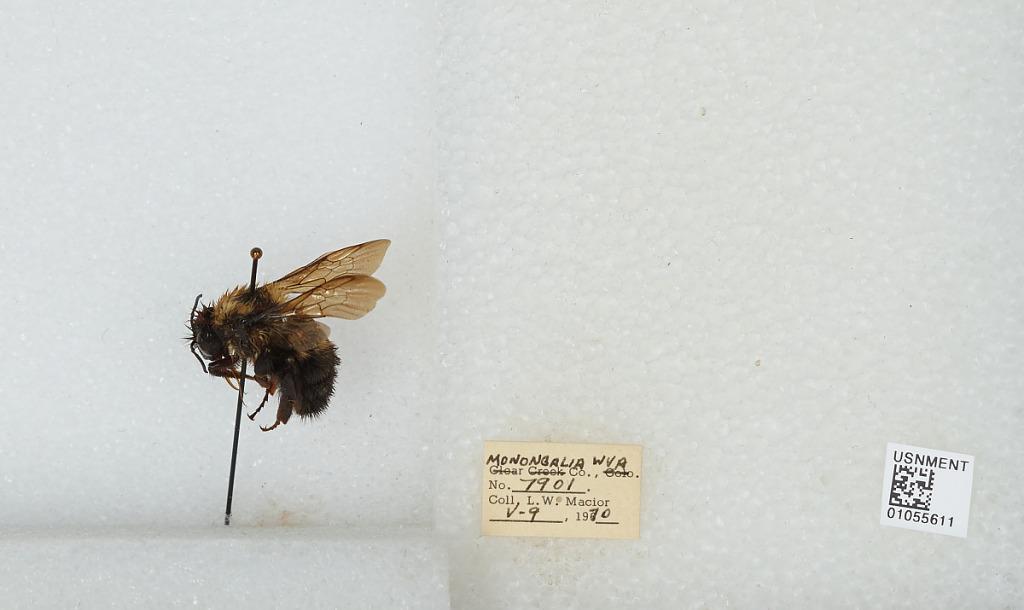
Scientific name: Bombus (Pyrobombus) bimaculatus Cresson
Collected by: L. Macior
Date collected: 1970-5-9
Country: United States
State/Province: West Virginia
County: Monongalia
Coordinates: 39.6303, -80.0464